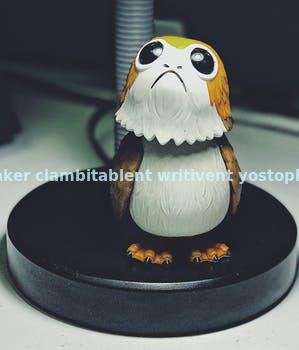
Label: Watermark